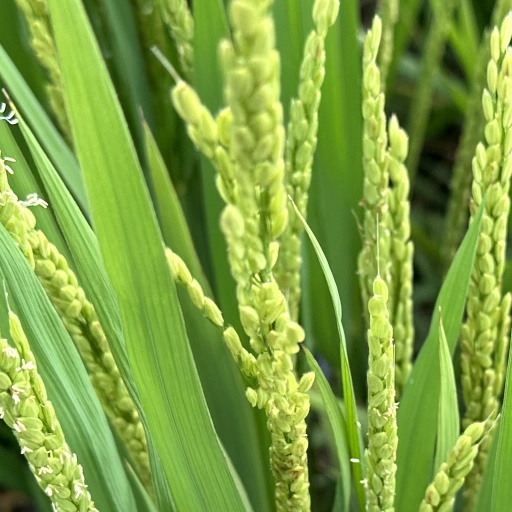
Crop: rice